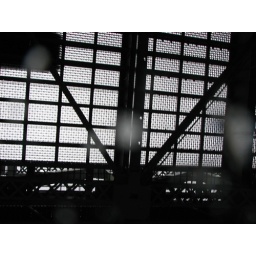
Looking up from joe's boat under the bridge